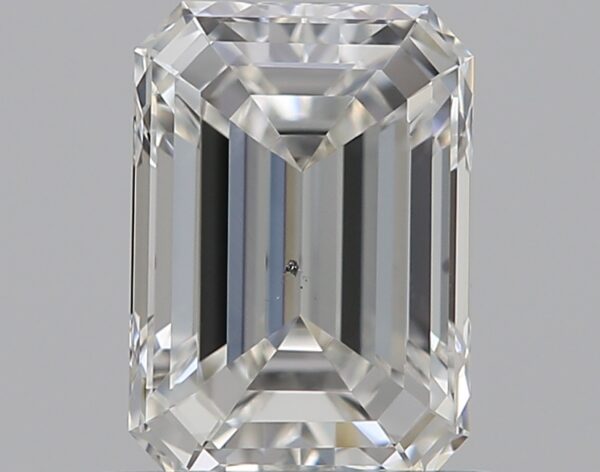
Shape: emerald
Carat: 0.72
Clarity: SI1
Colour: G
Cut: EX
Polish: EX
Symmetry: VG
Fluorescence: N
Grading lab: GIA
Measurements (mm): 6.16 x 4.32 x 2.88